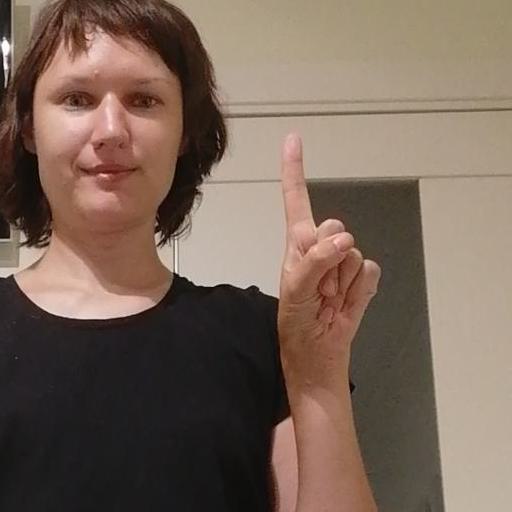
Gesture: one